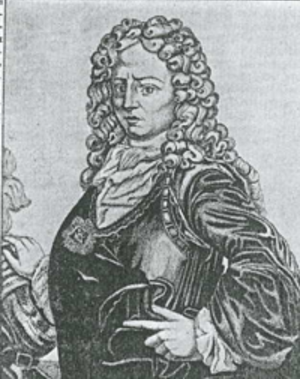
Emmanuel-Philibert de Savoie, né le 20 août 1628 à Moûtiers dans le duché de Savoie et mort le 23 avril 1709 à Turin en Italie, est un prince issu des Savoie-Carignan, branche cadette de la maison de Savoie et héritier du titre prince de Carignan, comte de Clermont.
Château-Chinon (Ville), ou souvent simplement Château-Chinon, est une commune française située dans le département de la Nièvre, en région Bourgogne-Franche-Comté.
La châtellenie de Château-Chinon, devenue ensuite le comté de Château-Chinon, est un ancien fief féodal situé au centre de l'actuelle région de Bourgogne.